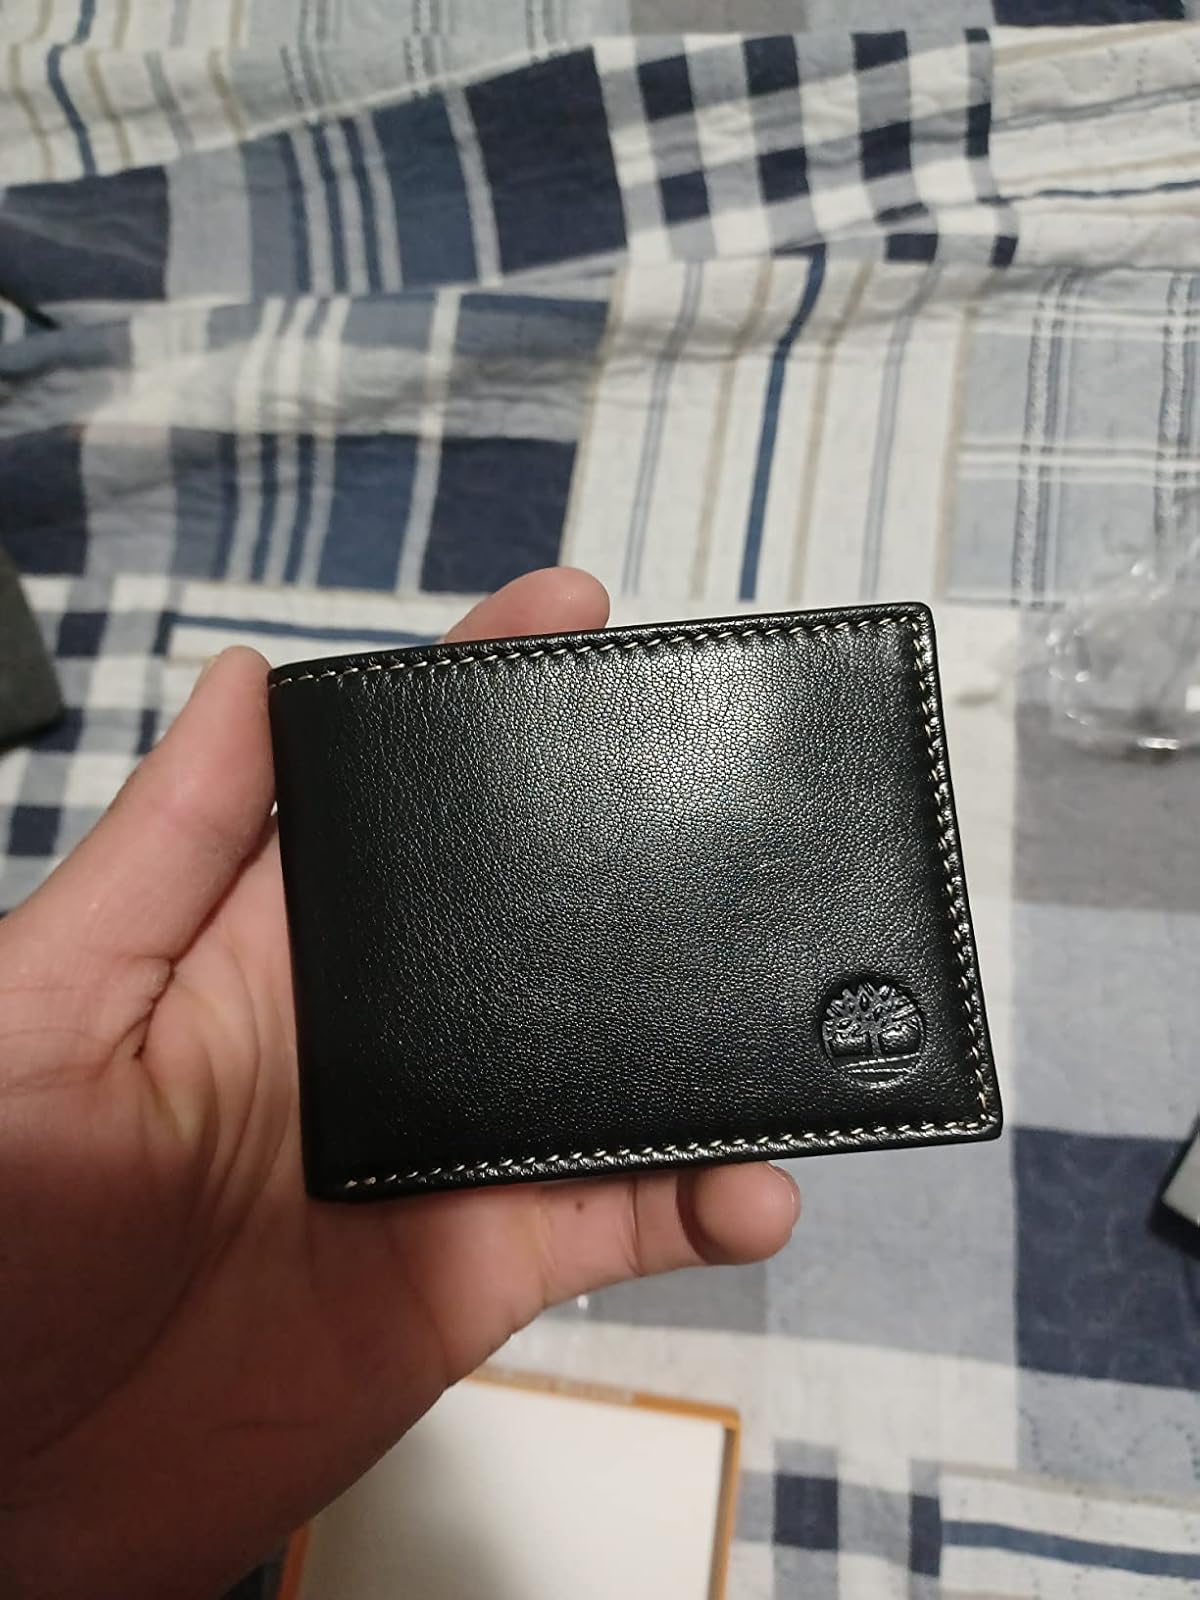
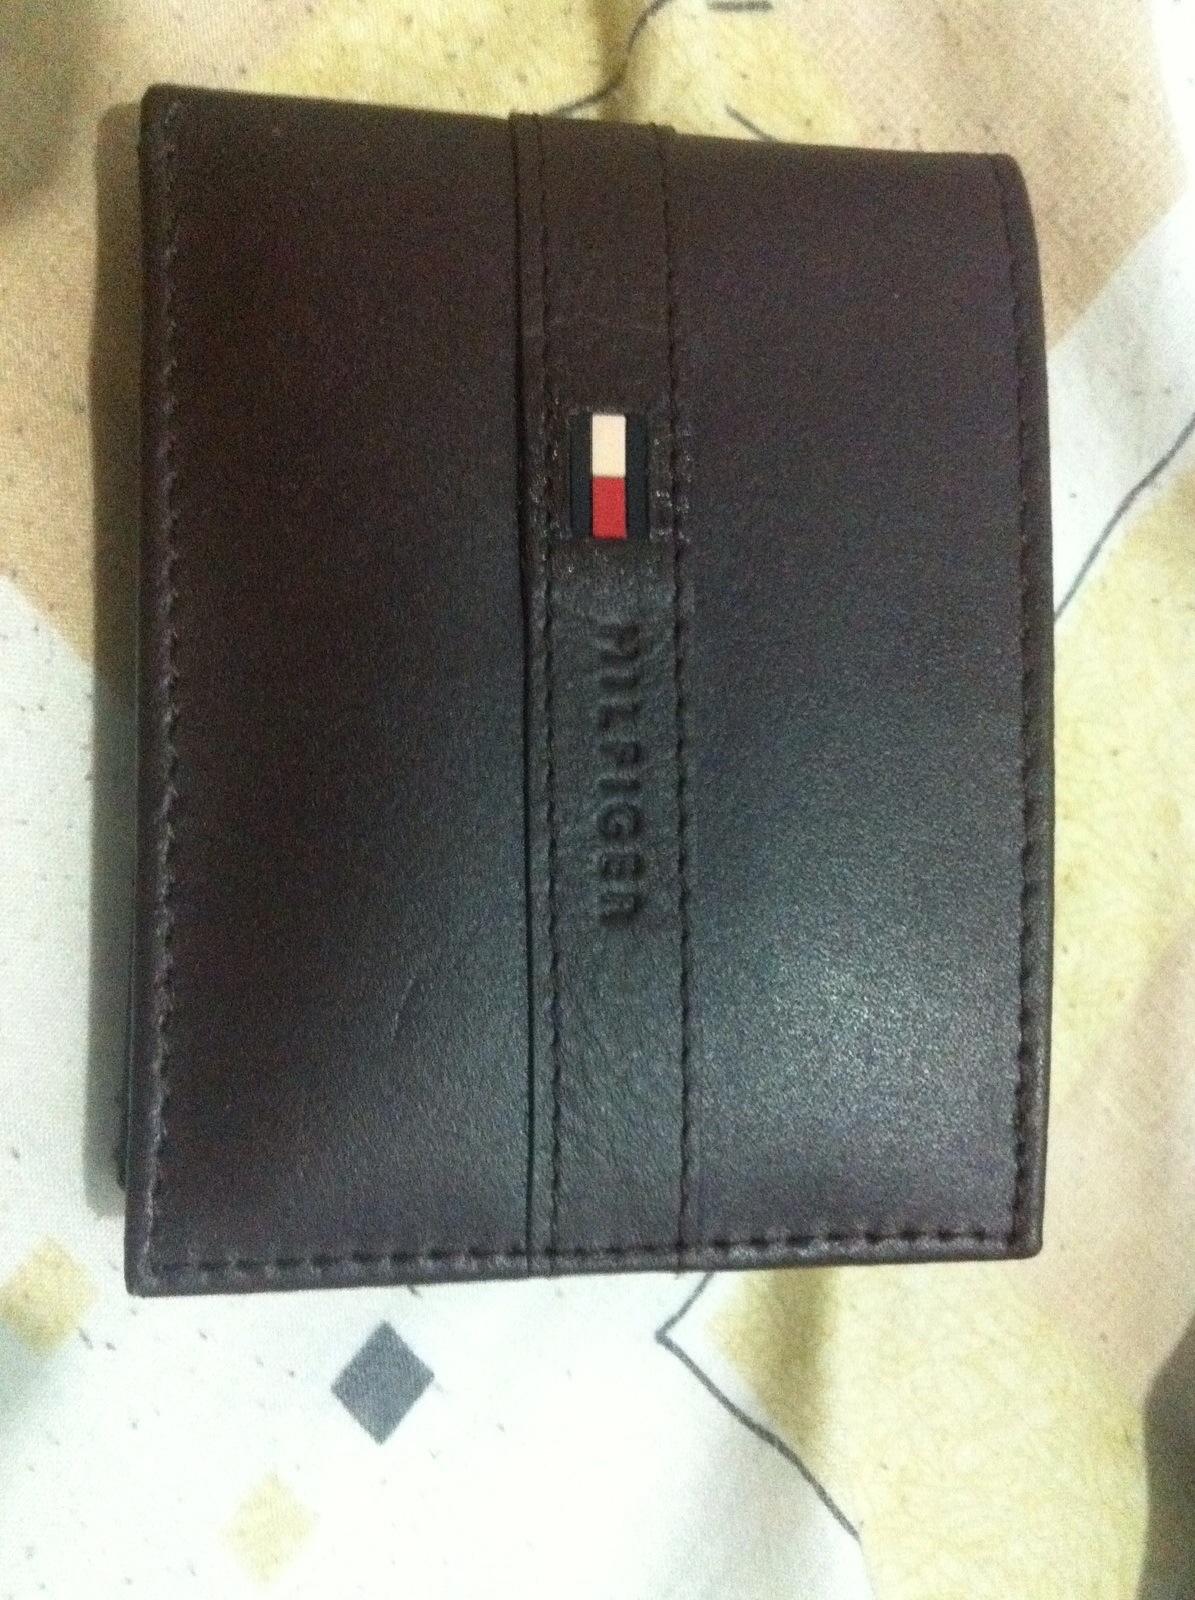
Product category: accessories_wallet
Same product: no